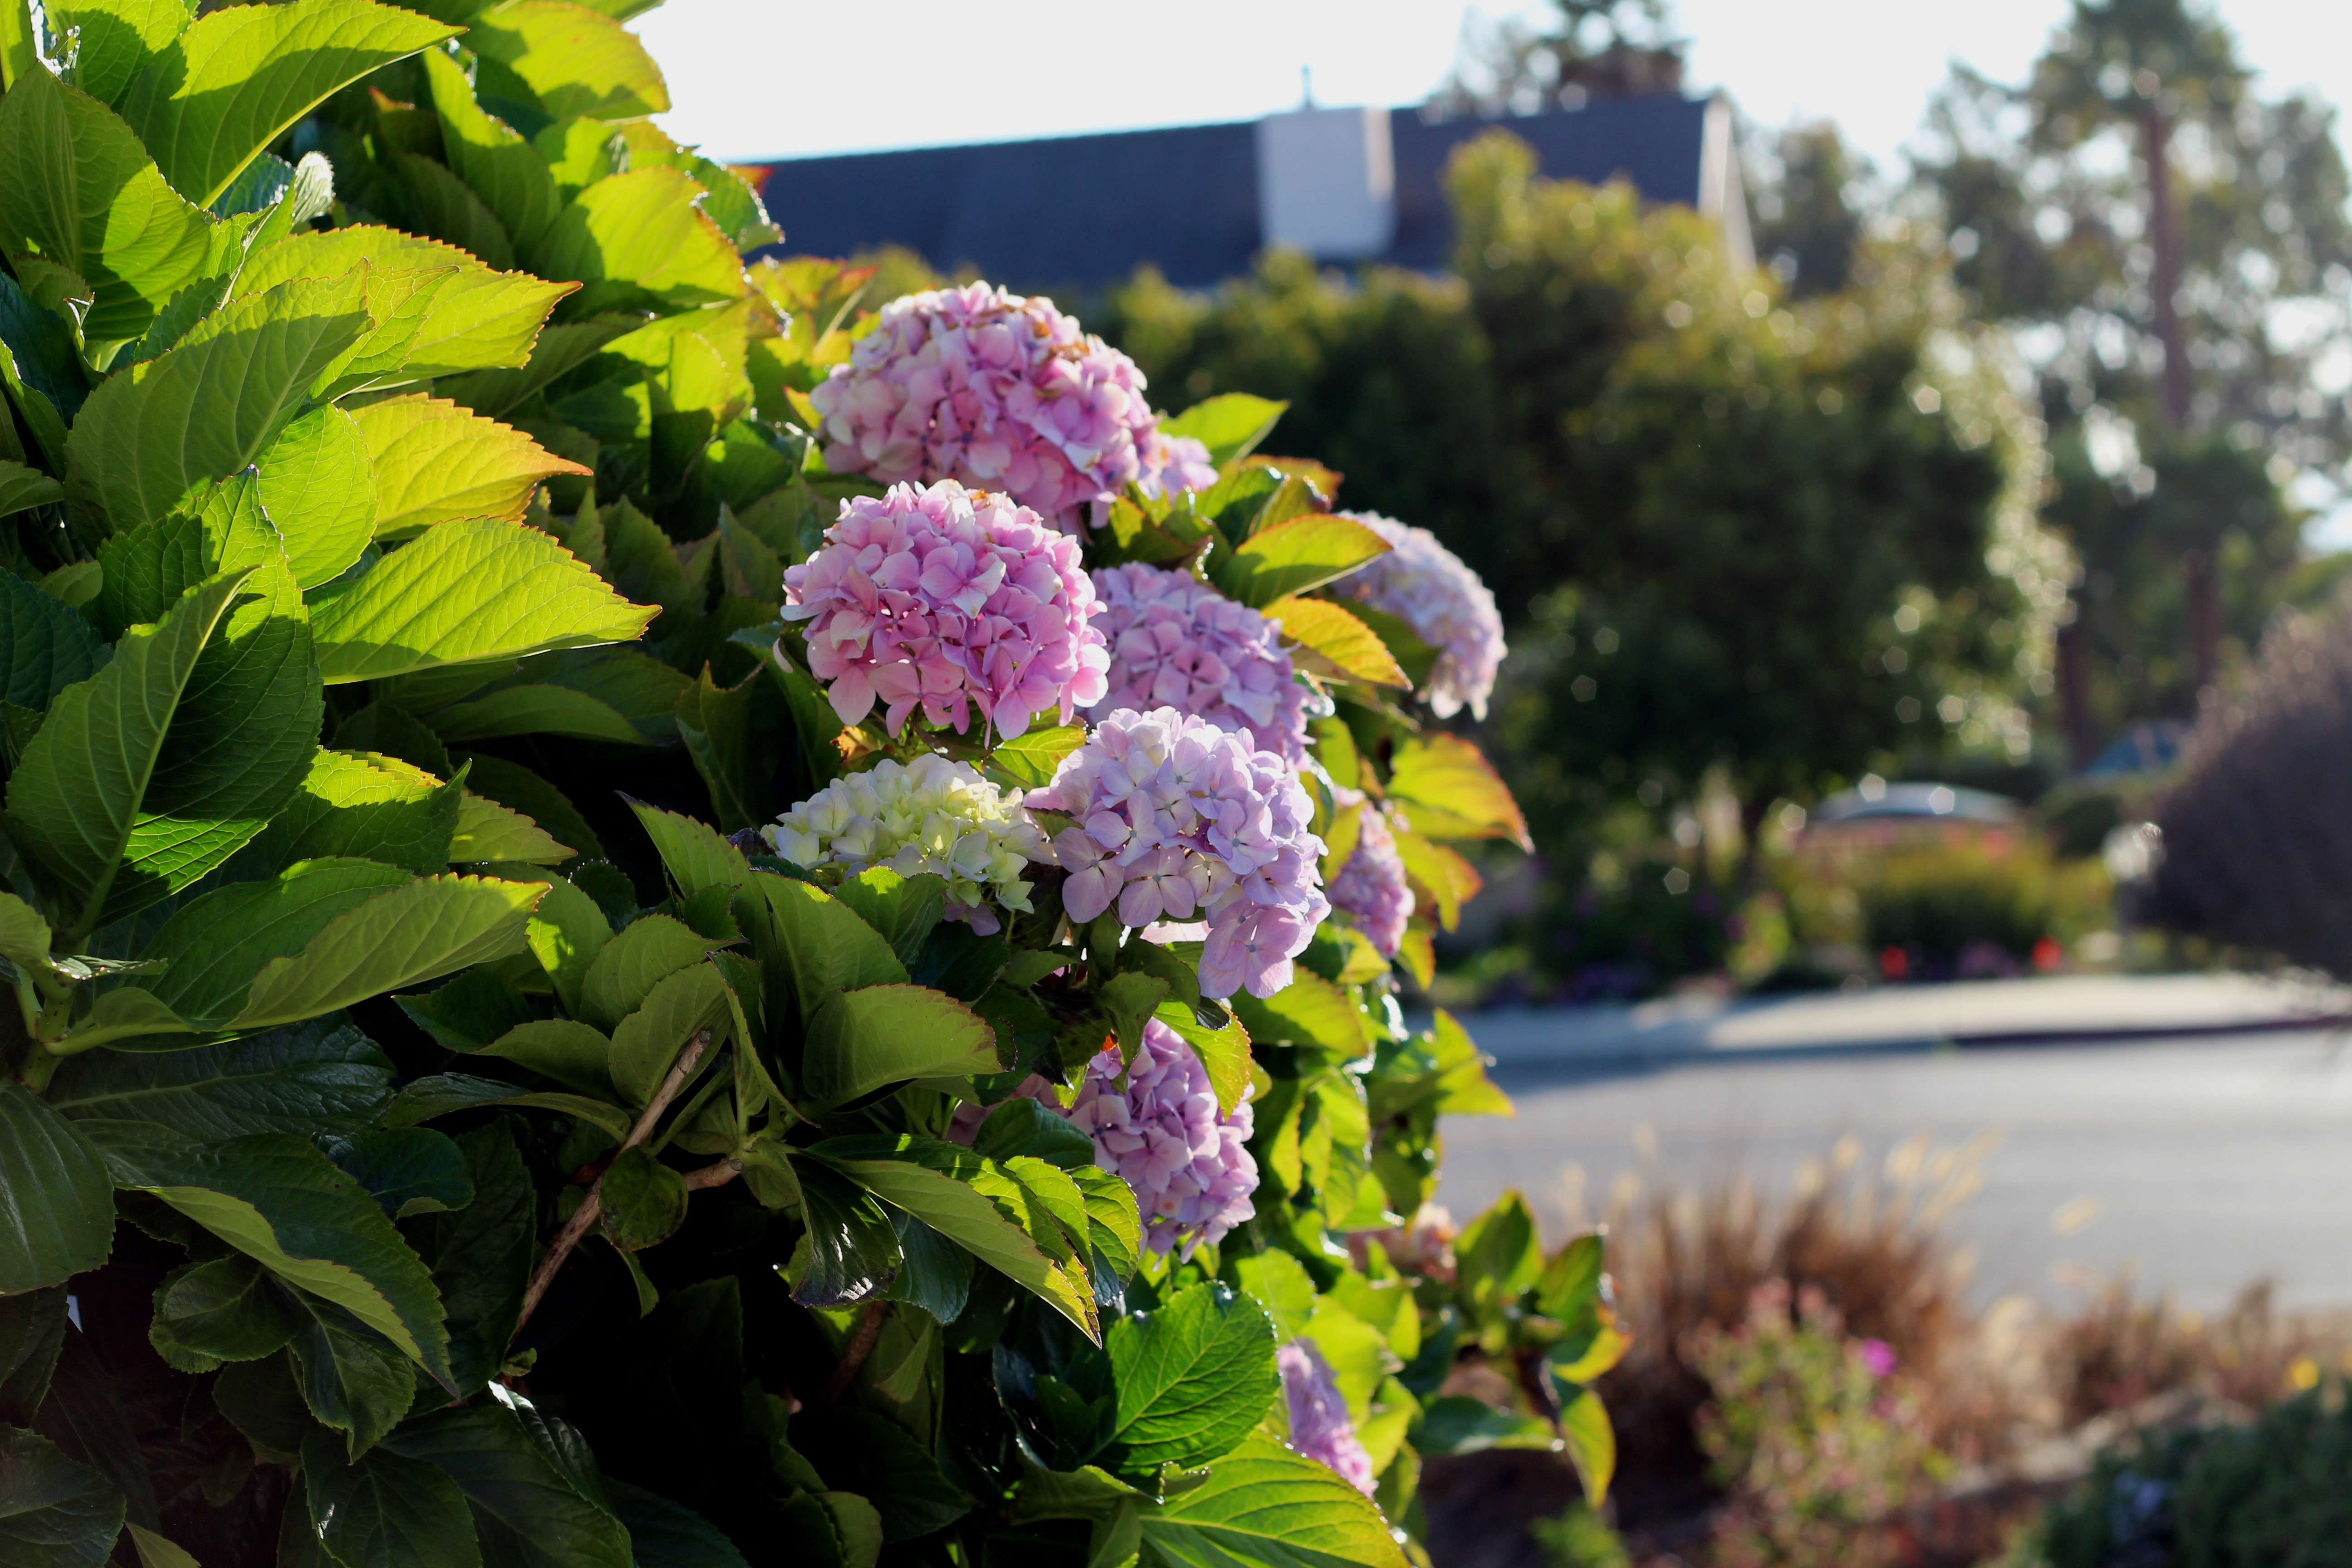
blossom, plant, flower, green, botany, garden, flora, hydrangea, shrub, floristry, flowering plant, hydrangeaceae, floral design, cornales, land plant, flower arranging